Crook railway station

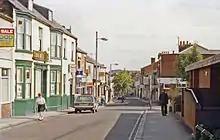
Crook High Hope St in the vicinity of the old station site, 1988

No trace of the station remains today - all of the buildings were demolished and the area cleared after the track was removed in 1967–8. The re-aligned B6298 road now uses the route of the old railway trackbed through the town, whilst a doctor's surgery occupies part of the station site. The formation of the Deerness Valley line from the outskirts of the town has been converted into a footpath & cycleway